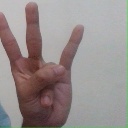
अक्षर: क्ष